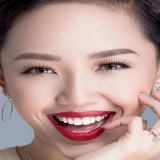
ca sĩ Tóc Tiên